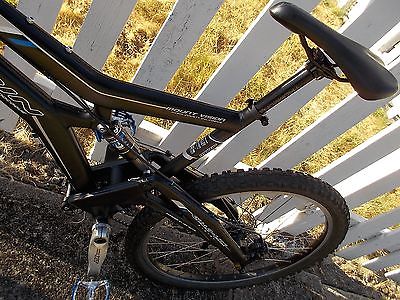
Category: bicycle